Wivenhoe, Narellan

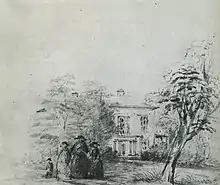
Sketch by Conrad Martens of "Wivenhoe" in 1858

Soon after the house was built the Cowpers planted a vineyard which was one of the earliest in the colony. By 1850 the Wivenhoe wines were becoming celebrated with several very favourable mentions in the newspapers. In 1856 one newspaper described the wines that were produced there. These were Muscat, Riesling and red wine which they said was similar to Rhine Valley wines and Madeira which they thought was like Frontiniac. In 1858 Conrad Martens sketched of the house. In 1866 "Wivenhoe" was advertised for sale and the property was described in the following terms: